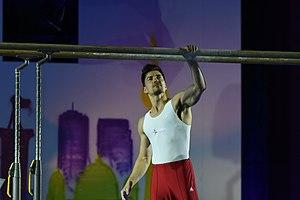
Philipp Boy est un gymnaste allemand, né à Schwedt le 23 juillet 1987.